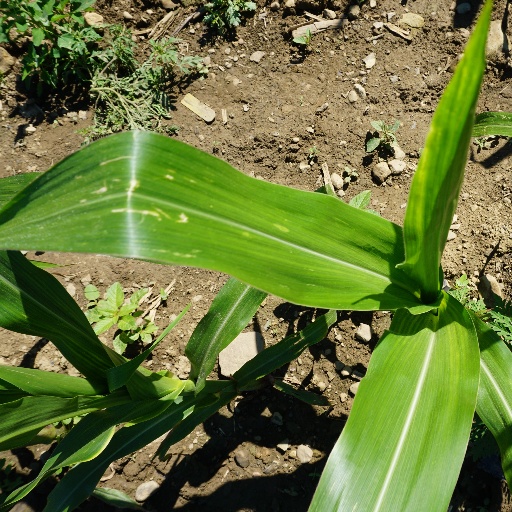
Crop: maize; corn